Russellville Masonic Temple

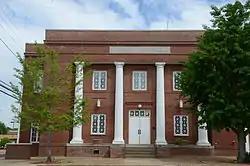

The Russellville Masonic Temple, also known as Russellville City Hall, is a clubhouse and municipal building at 205 South Commerce Street in Russellville, Arkansas. Built in 1926, it is a Classical Revival building. It was listed on the National Register of Historic Places in 2005.